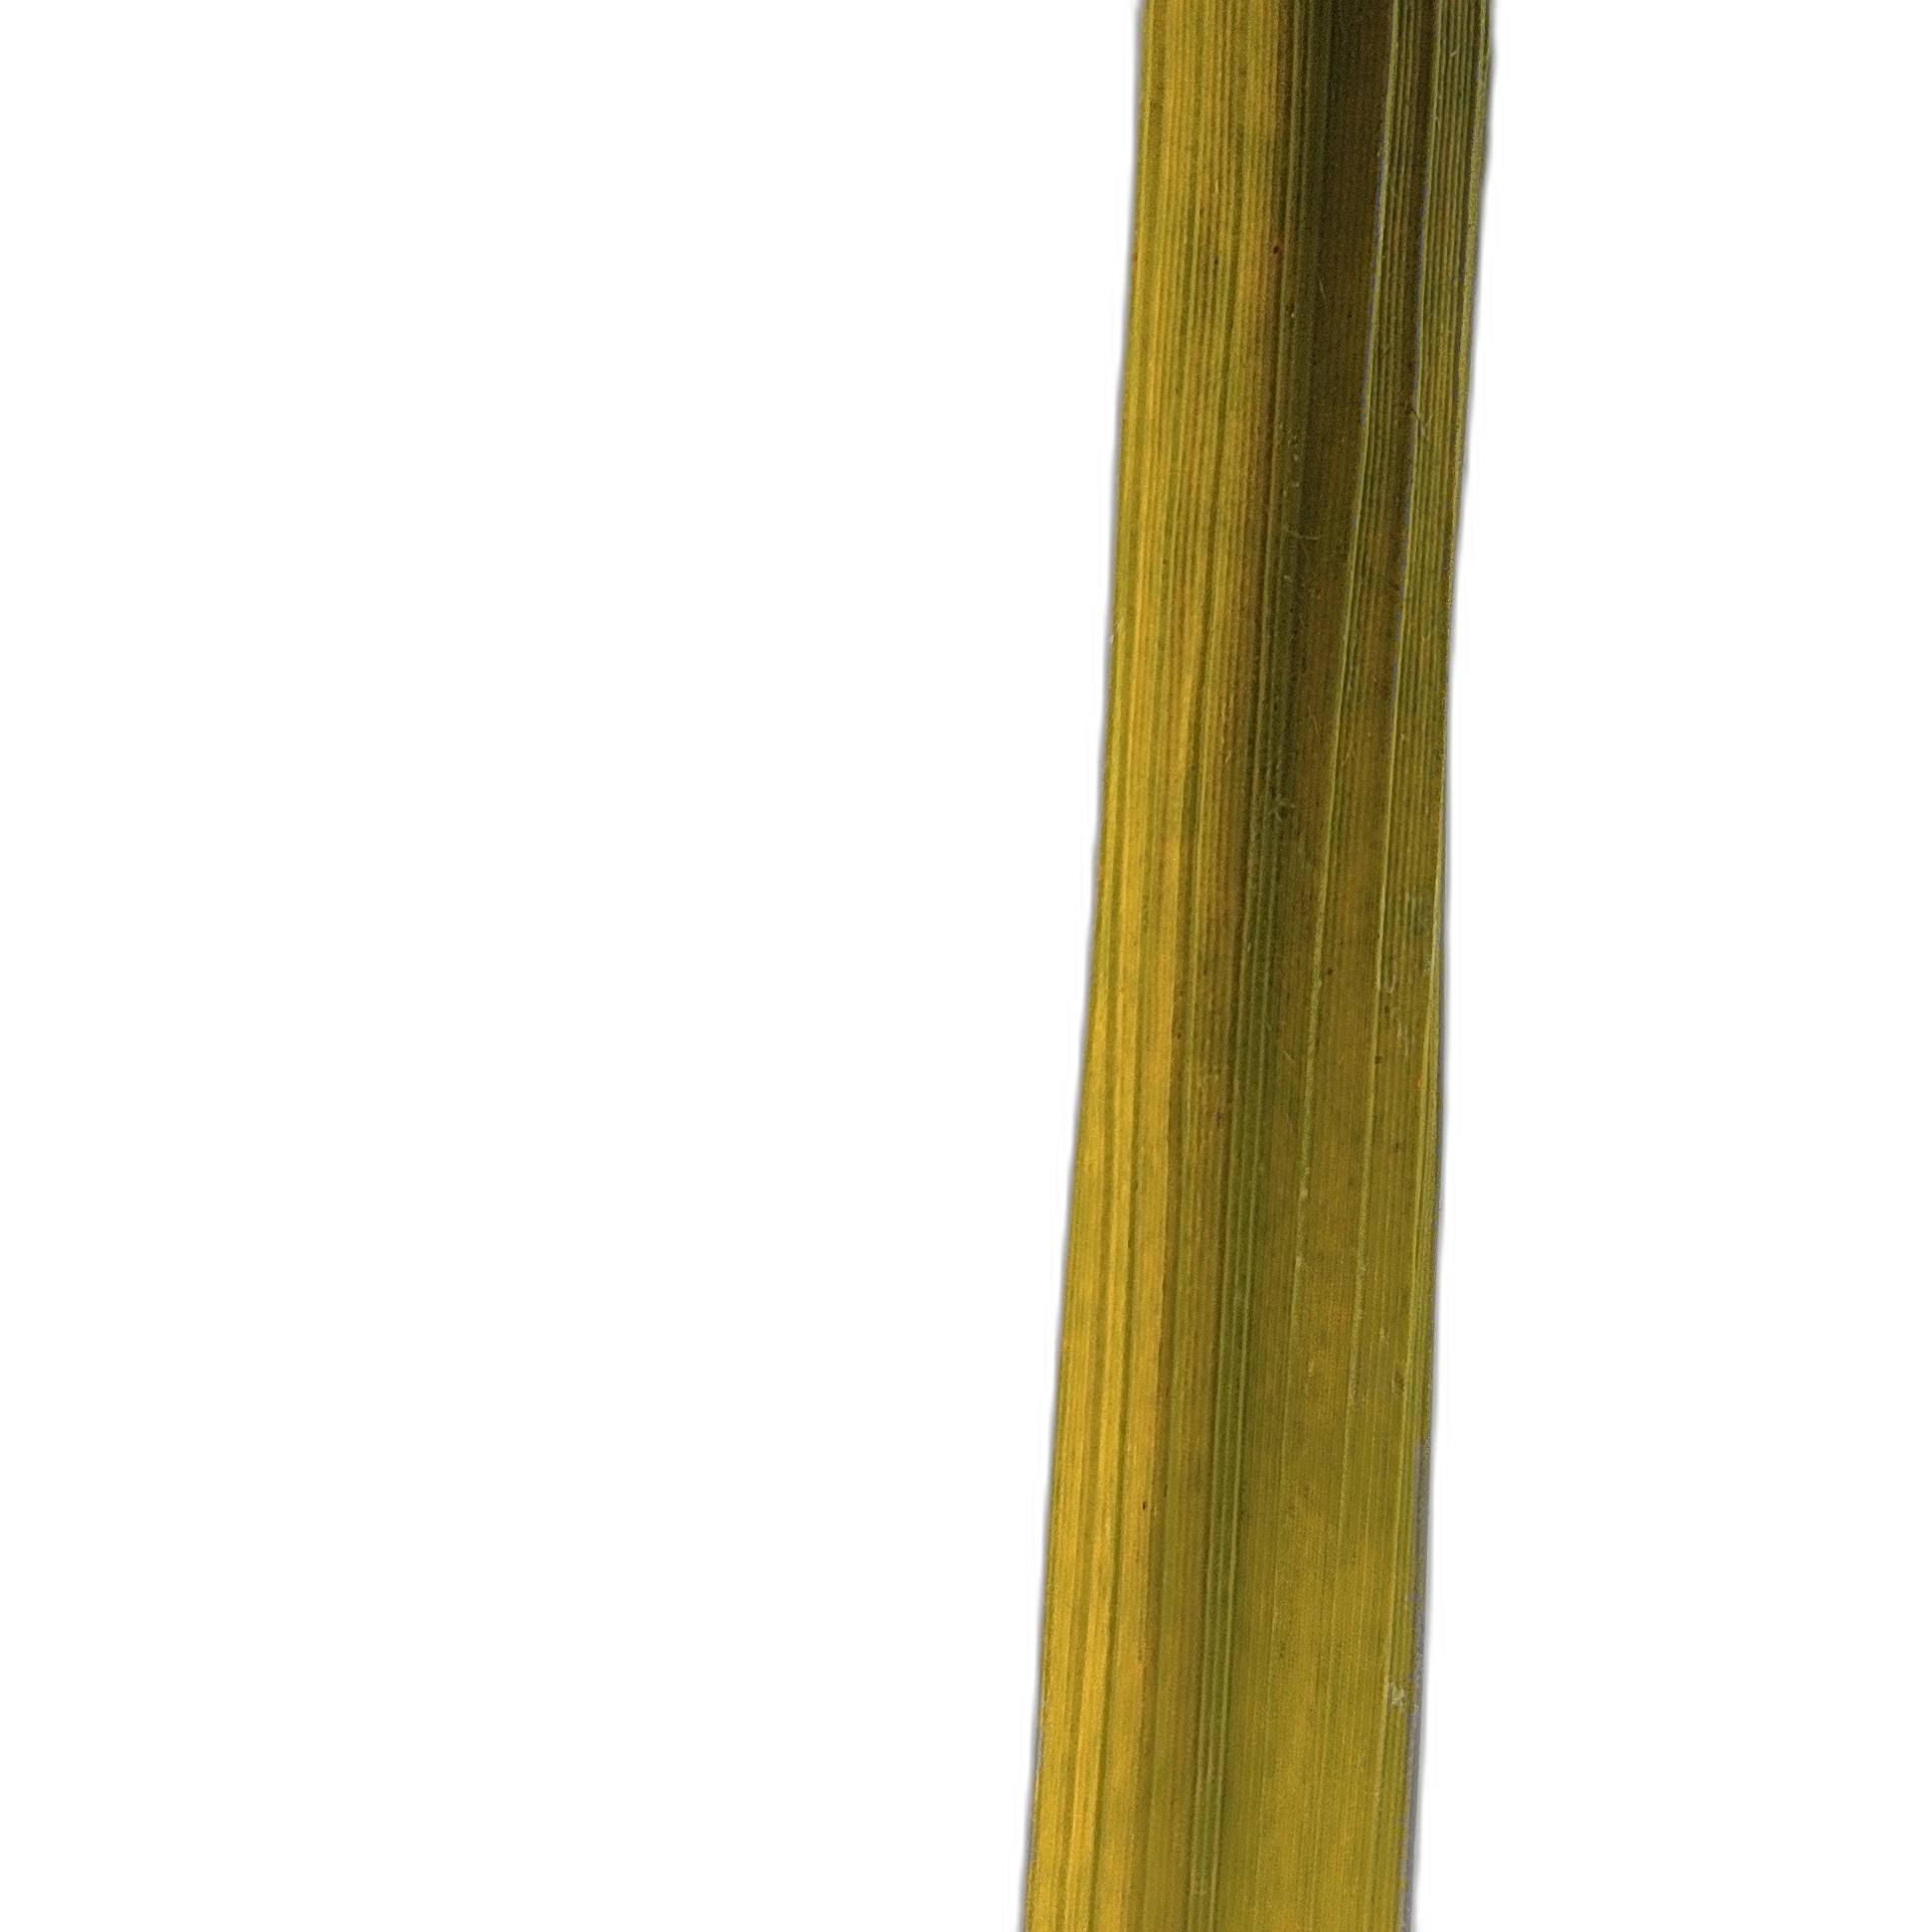
Label: Rice Tungro